Wolf (2021 Indian film)

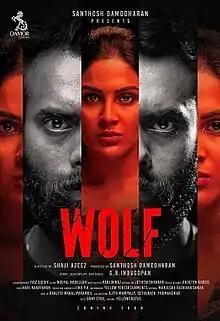
Promotional poster

Wolf is a 2021 Indian Malayalam-language mystery thriller film directed by Shaji Azeez based on the short story "Chennaya" by G.R. Indugopan. It was released on 18 April 2021 at the same time through Zee Keralam and Zee5 application.